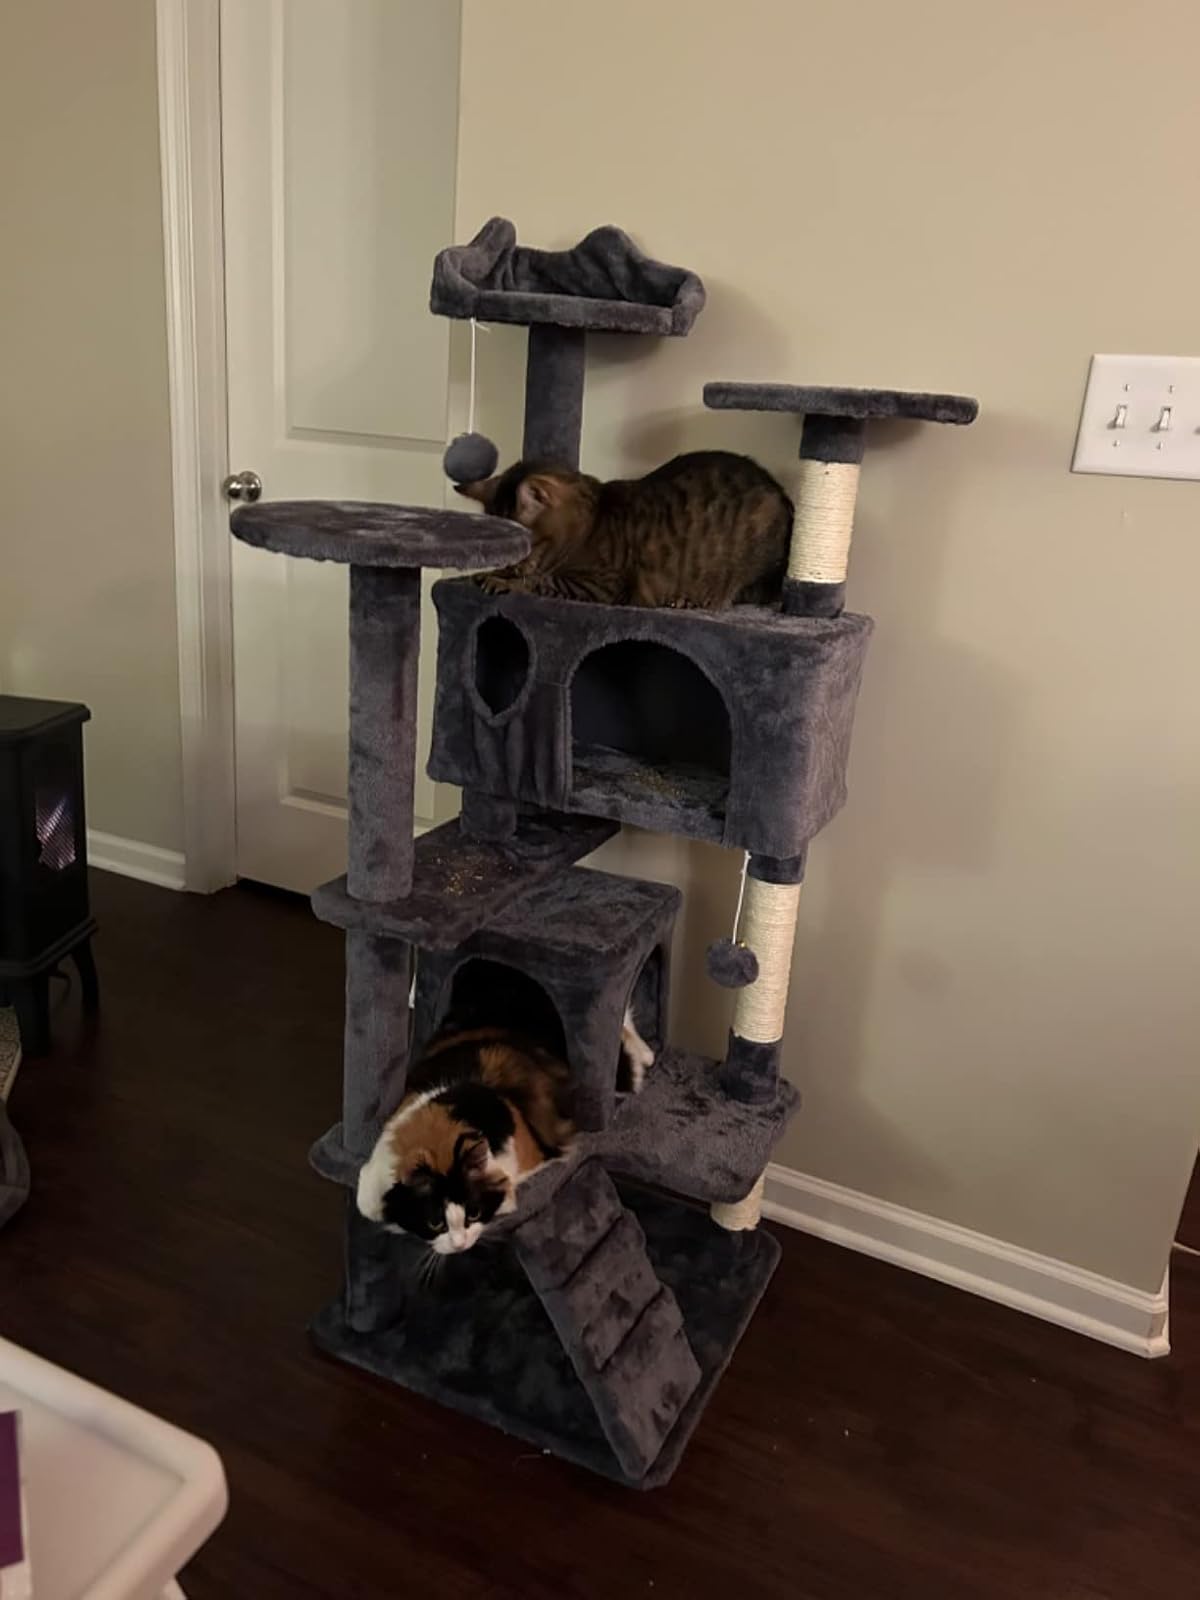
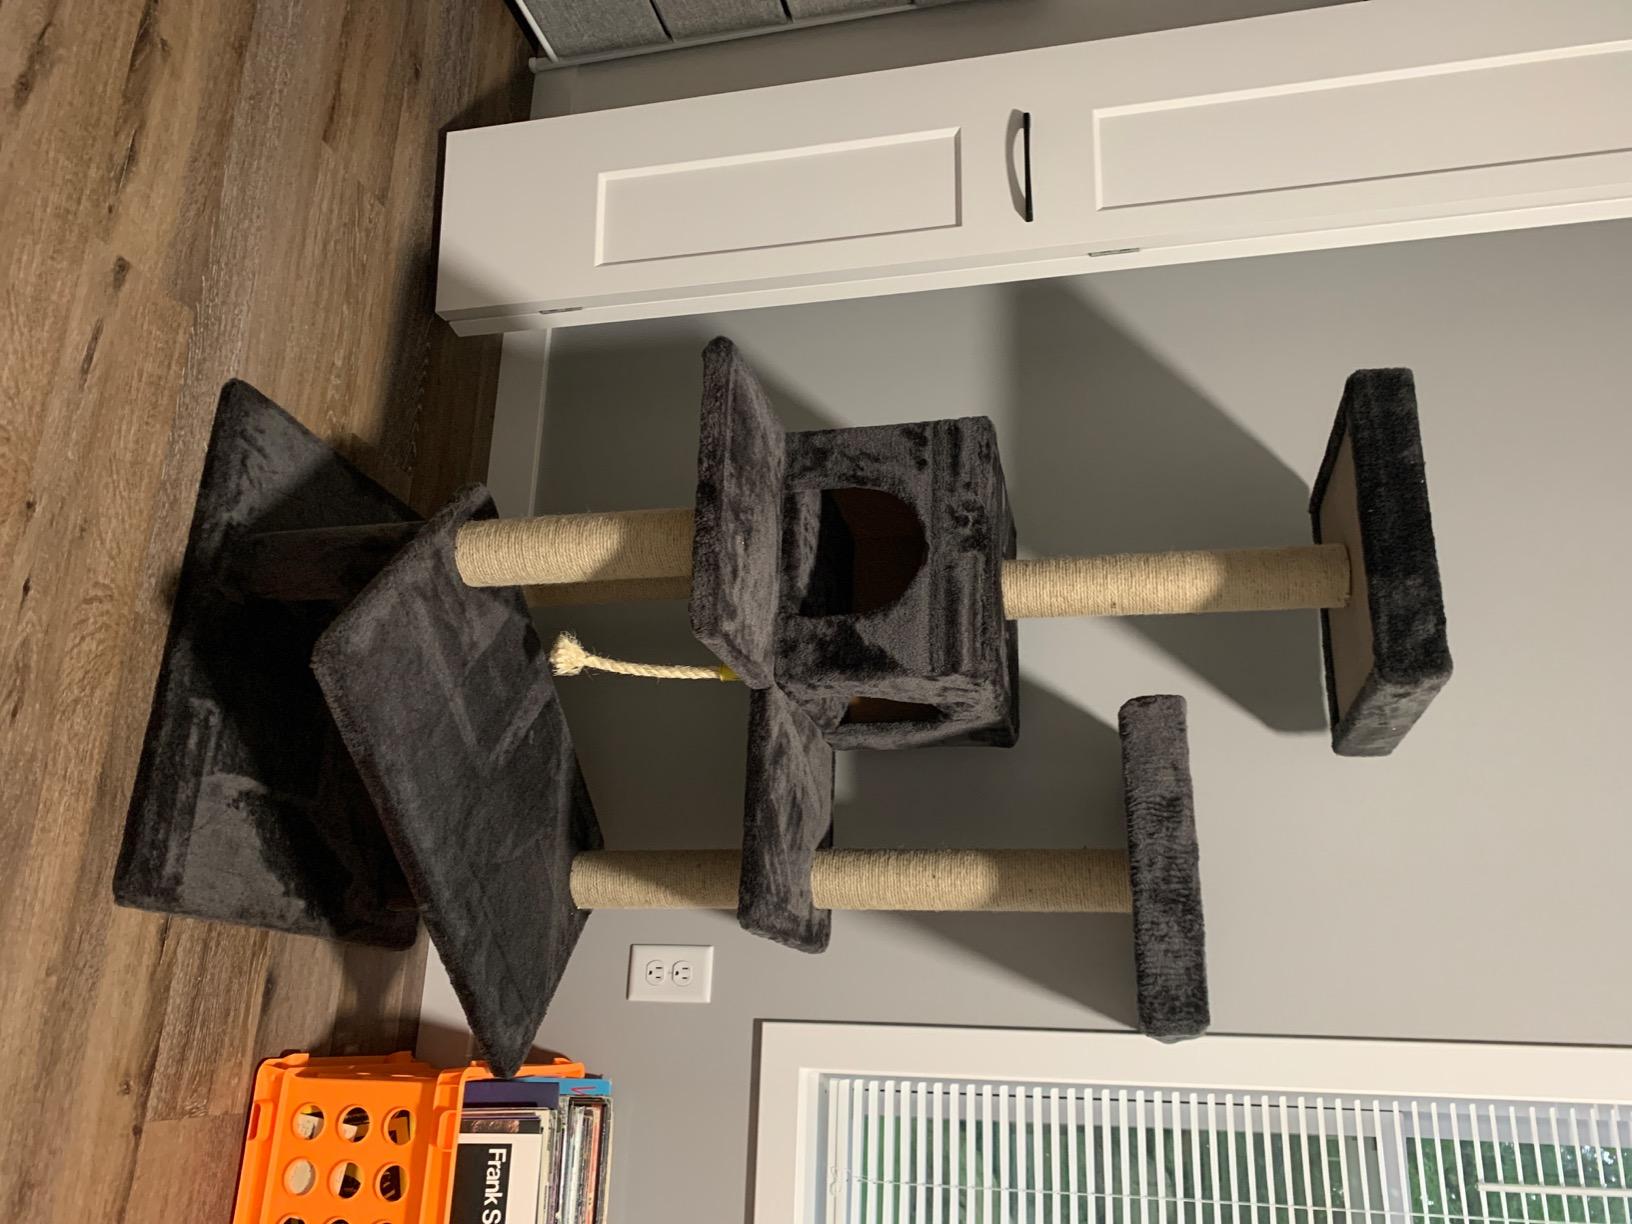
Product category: items_cat tree
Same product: no